Frank Fois

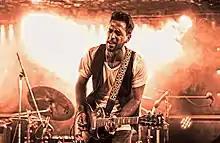
Fois playing live in Miami in 2018

Frank Fois (born January 15, 1993) is an Italian rock and blues guitarist, singer, and songwriter from Sassari, Italy.